Harry Houdini

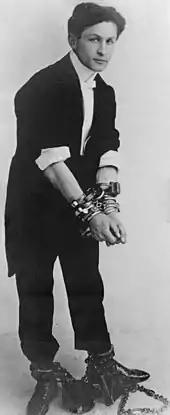
"Handcuff" Harry Houdini, c. 1905

Houdini introduced the Chinese Water Torture Cell at the Circus Busch in Berlin, Germany, on September 21, 1912. He was suspended upside-down in a locked glass-and-steel cabinet full to overflowing with water, holding his breath for more than three minutes. He would go on performing this escape for the rest of his life.